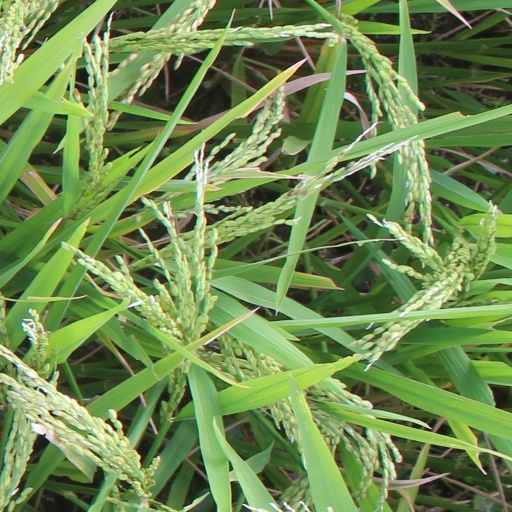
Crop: rice